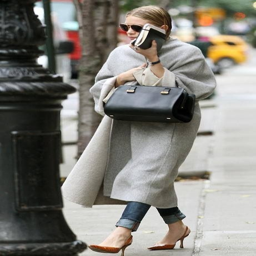
if anyone knows where i can find a coat like this ...